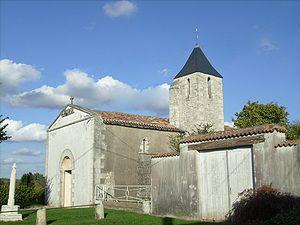
Eglise de Sainte-Ramée
Les églises de la Charente-Maritime présentent une grande diversité, d'une commune à une autre, et se distinguent par des styles et des périodes de construction différentes. De nombreux édifices témoignent cependant de l'épanouissement, aux XIᵉ et XIIᵉ siècles d'une forme d'art roman spécifique, appelée art roman saintongeais, caractérisée par une simplicité des formes et un décor sculpté, souvent très riche.
L'église Saint-Rémy est une église catholique située dans la commune de Sainte-Ramée, dans le département de la Charente-Maritime, en France.
Sainte-Ramée est une commune du sud-ouest de la France, située dans le département de la Charente-Maritime.